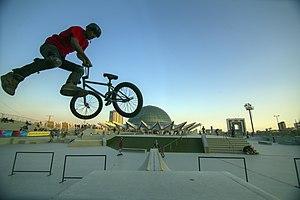
Le BMX est un sport extrême cycliste, physique, technique et spectaculaire. Il est divisé en deux catégories